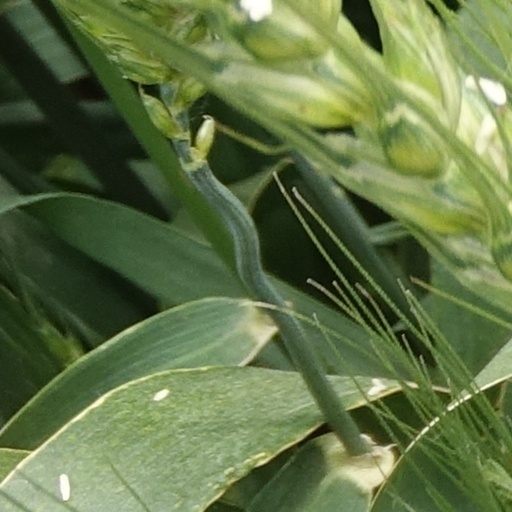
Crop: wheat